Bangladesh National Film Award for Best Music Composer

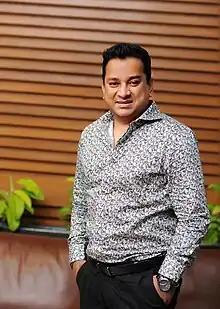

The Bangladesh National Film Award for Best Music Composition is the highest award for music composition in Bangladeshi film.